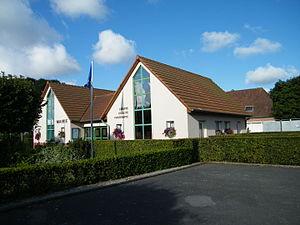
Berneval-le-Grand, Seine-Maritime, France, mairie
Berneval-le-Grand est une ancienne commune française située dans le département de la Seine-Maritime, en région Haute-Normandie.